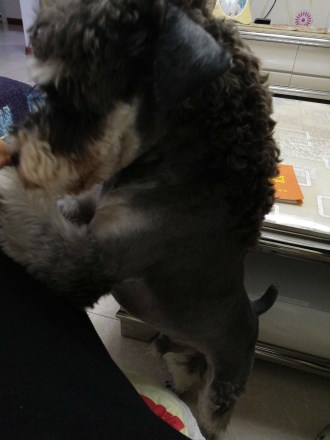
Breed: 2342-n000102-miniature_schnauzer